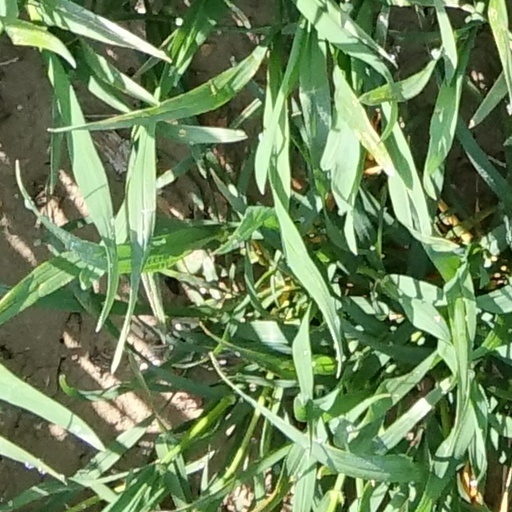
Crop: wheat